Saints in Methodism

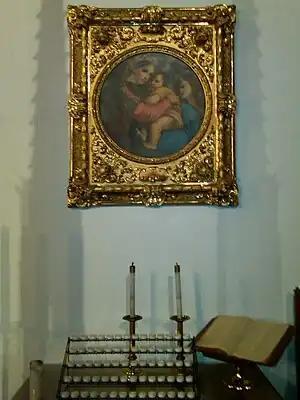
Madonna and Child with a votive candle rack and kneeler in a Methodist church

The Virgin Mary is honored as the Mother of God ("Theotokos") in the United Methodist Church. Methodist churches teach the doctrine of the virgin birth, although they, along with Orthodox Christians and other Protestant Christians, reject the Roman Catholic doctrine of the Immaculate Conception.